Abu Hanifa Mosque

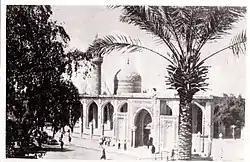
Abu Hanifa Mosque in 1950s

In 1757, during the rule of the Mamluk dynasty in Iraq, the Vali of Baghdad, Suleiman Abu Layla, renewed the shrine and built a dome and a minaret. In , some of the mosque's constructions almost fell down, causing the destruction of some parts of the mosque, but Suleiman Pasha, rectified the matter and reconstructed the old buildings and painted the top of the minaret with gold. In , Sultan Abdülmecid I ordered to reconstruct the old damaged parts of the mosque and decorate it with a tunic from Al-Masjid an-Nabawi, which was welcomed with superior greetings by the residents of Baghdad because of its holiness.